Jérusalem

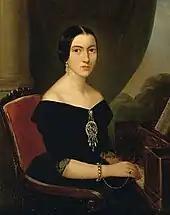
Giuseppina Strepponi (c. 1845)(Museo Teatrale alla Scala)

However, as far as the relationship with Strepponi proceeded, Phillips-Matz recounts that Verdi was "living in an apartment around the corner from Strepponi's house", that the news of this had reached Italy ("Verdi had been seen "chez" Strepponi"), and that, in writing the music for "Jérusalem", he had received her help to the extent that a handwritten love duet in the composer's autograph score contains alternative lines in her handwriting and in his. This is described by British music critic Andrew Porter as "one of the more romantic discoveries of recent years".